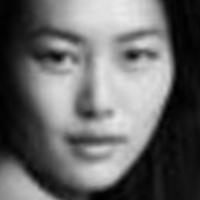
Age group: age 21-30